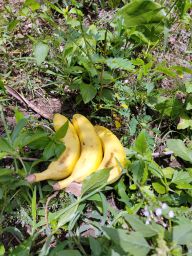
Fruit: Banana
Quality: Good